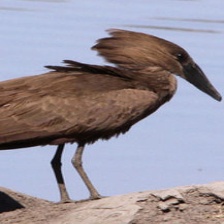
Species: HAMERKOP
Scientific name: SCOPUS UMBRETTA